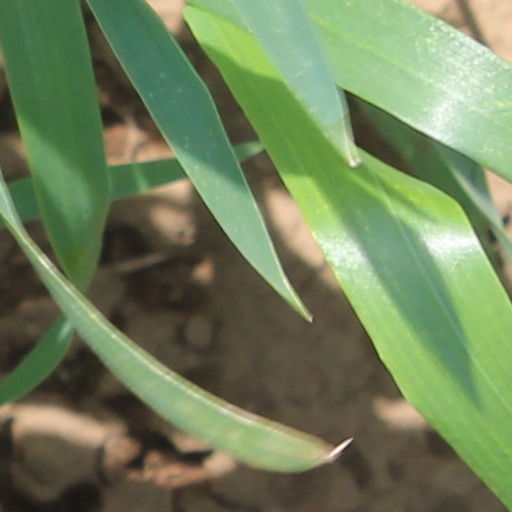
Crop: wheat